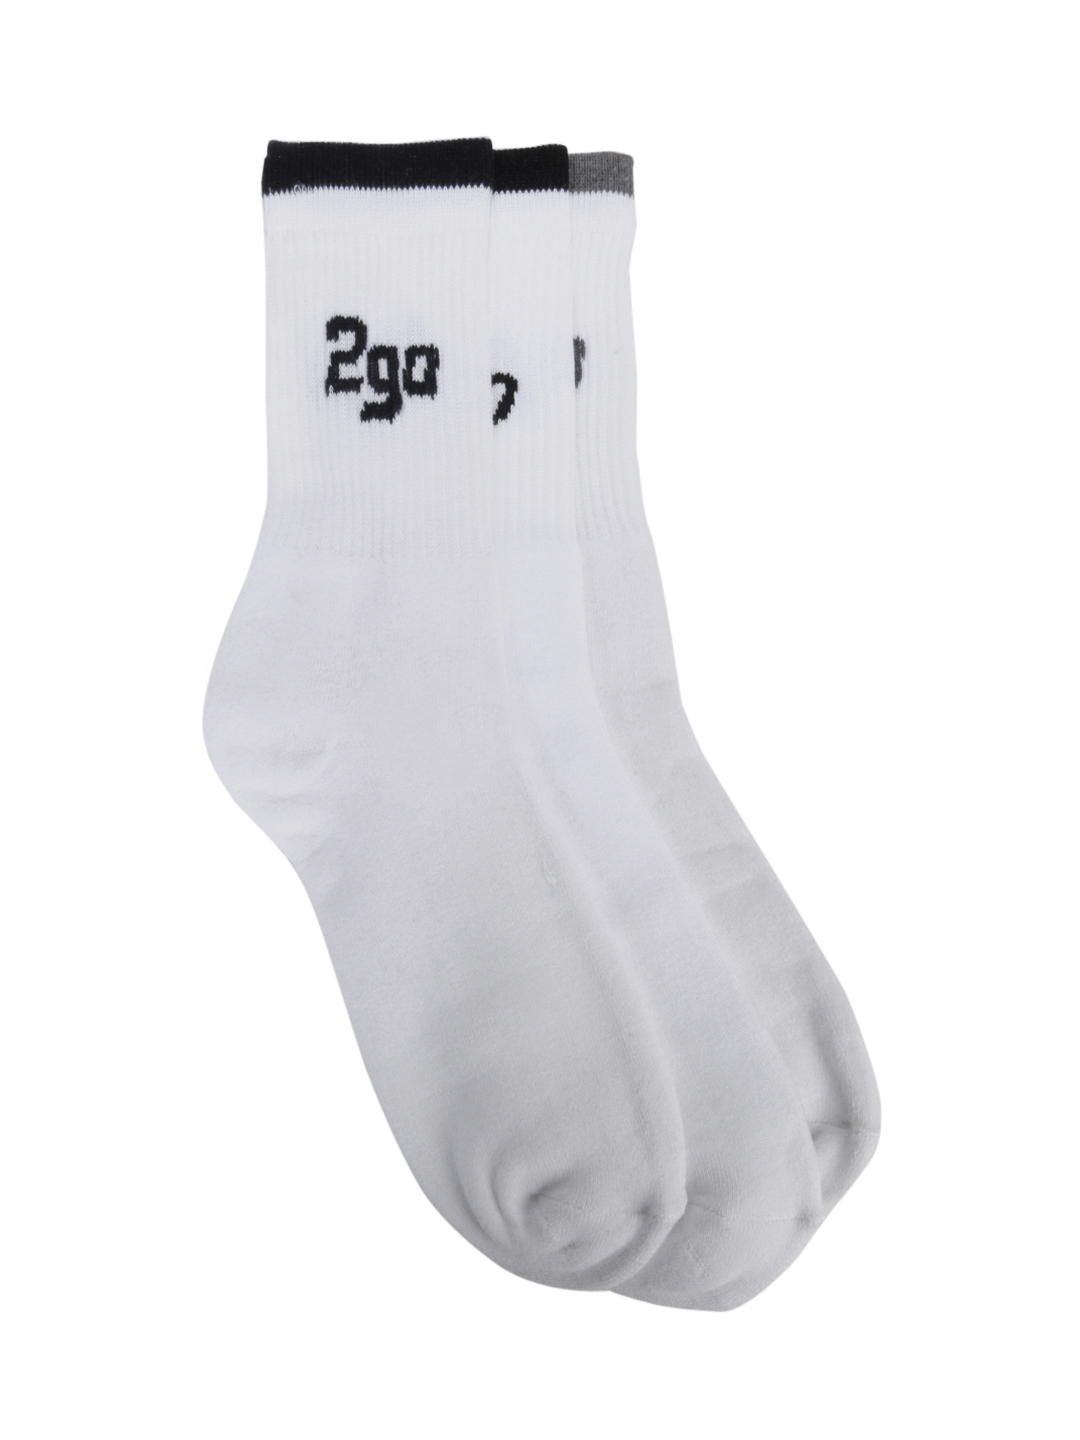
2go Active Gear USA Men Pack of 3 White Socks
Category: Accessories / Socks / Socks
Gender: Men
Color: White
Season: Summer 2016
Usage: Casual